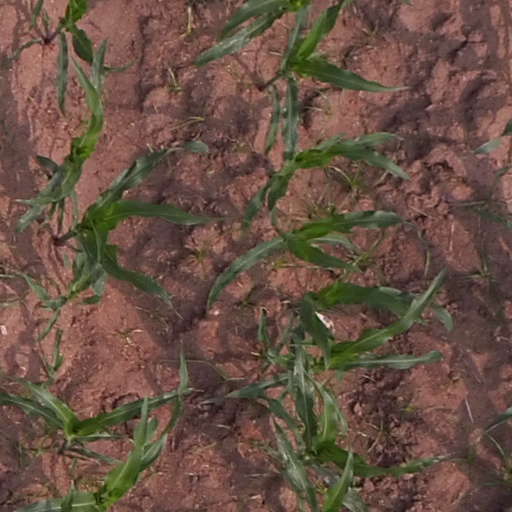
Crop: maize; corn